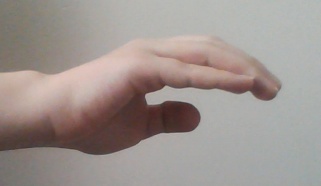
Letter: jeem